Georgios Karaiskakis

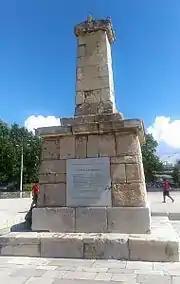
Monument in Neo Faliro, Piraeus

In July 1821 he joined the Greek rebels in the against Pliasa Ismail Pasha, but he soon left to pursue his long-held ambition of seizing the "armatolik" of Agrafa, then held by the family of Ioannis Boukouvalas. Karaiskakis gathered supporters from Valtos and other areas, and was joined by Yannakis Rangos. In this way, he was able to take over Agrafa and was recognized as holder of the "armatolik" not only by the local captains, but also by the Ottoman authorities, who were too busy with suppressing the Greek uprising in the Morea (Peloponnese).